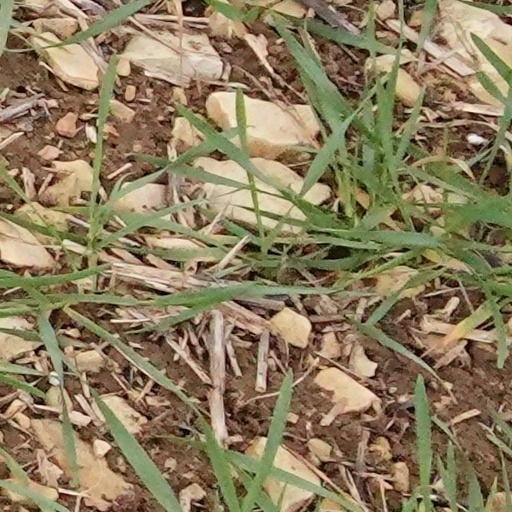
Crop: wheat